Coimbra

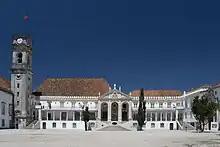
The main square and buildings of the historic block of the University of Coimbra

Coimbra has a fresh produce open-air market on every 7th and 23rd days of the month at "Feira dos 7 e dos 23", and a large fresh produce market in downtown at "Mercado D. Pedro V". The "Baixa" (downtown) of Coimbra has many coffeehouses and bakeries, and features several specialty shops selling all kind of products in typical old-fashioned architectural surroundings. Large commercial facilities with car park, include a medium-sized shopping centre ("CoimbraShopping"); two larger shopping centres with hypermarket, restaurants, movie theaters and several shops with a selection of some of Portugal's and the world's most famous and stylish international brands include the Alma shopping center (formerly called Dolce Vita Coimbra) designed by the American planning and design firm, Suttle Mindlin and "Forum Coimbra"; and two retail parks found on the fringes of the city, offering an alternative to the busy city centre ("Retail Park Mondego" in Taveiro, and "Coimbra Retail Park" in Eiras). Dolce Vita Coimbra (renamed Alma) was the recipient of the 2006 MIPIM International Design Award; the 2006 ICSC International Design Award; and the 2006 ICSC European Design Award.